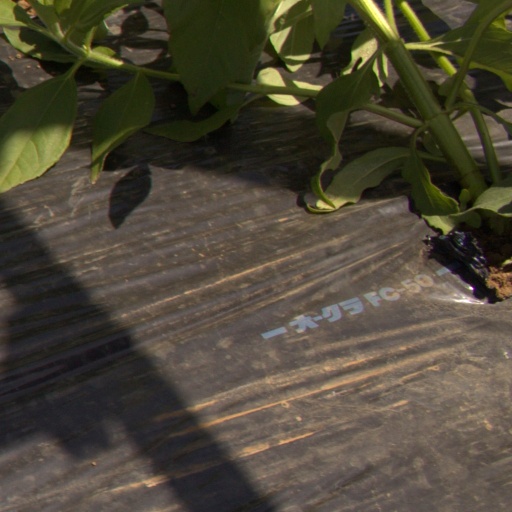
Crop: Jerusalem artichoke